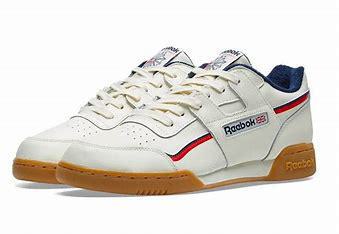
Brand: Reebok
Model: Workout Plus Mu